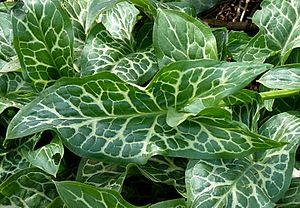
Feuilles d'Arum italicum, photo prise en Belgique.